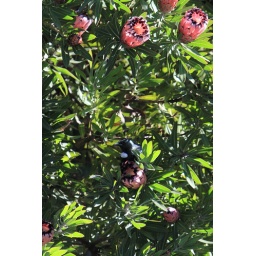
The Tui is a famous native NZ bird that appears to wear its balls around its neck.